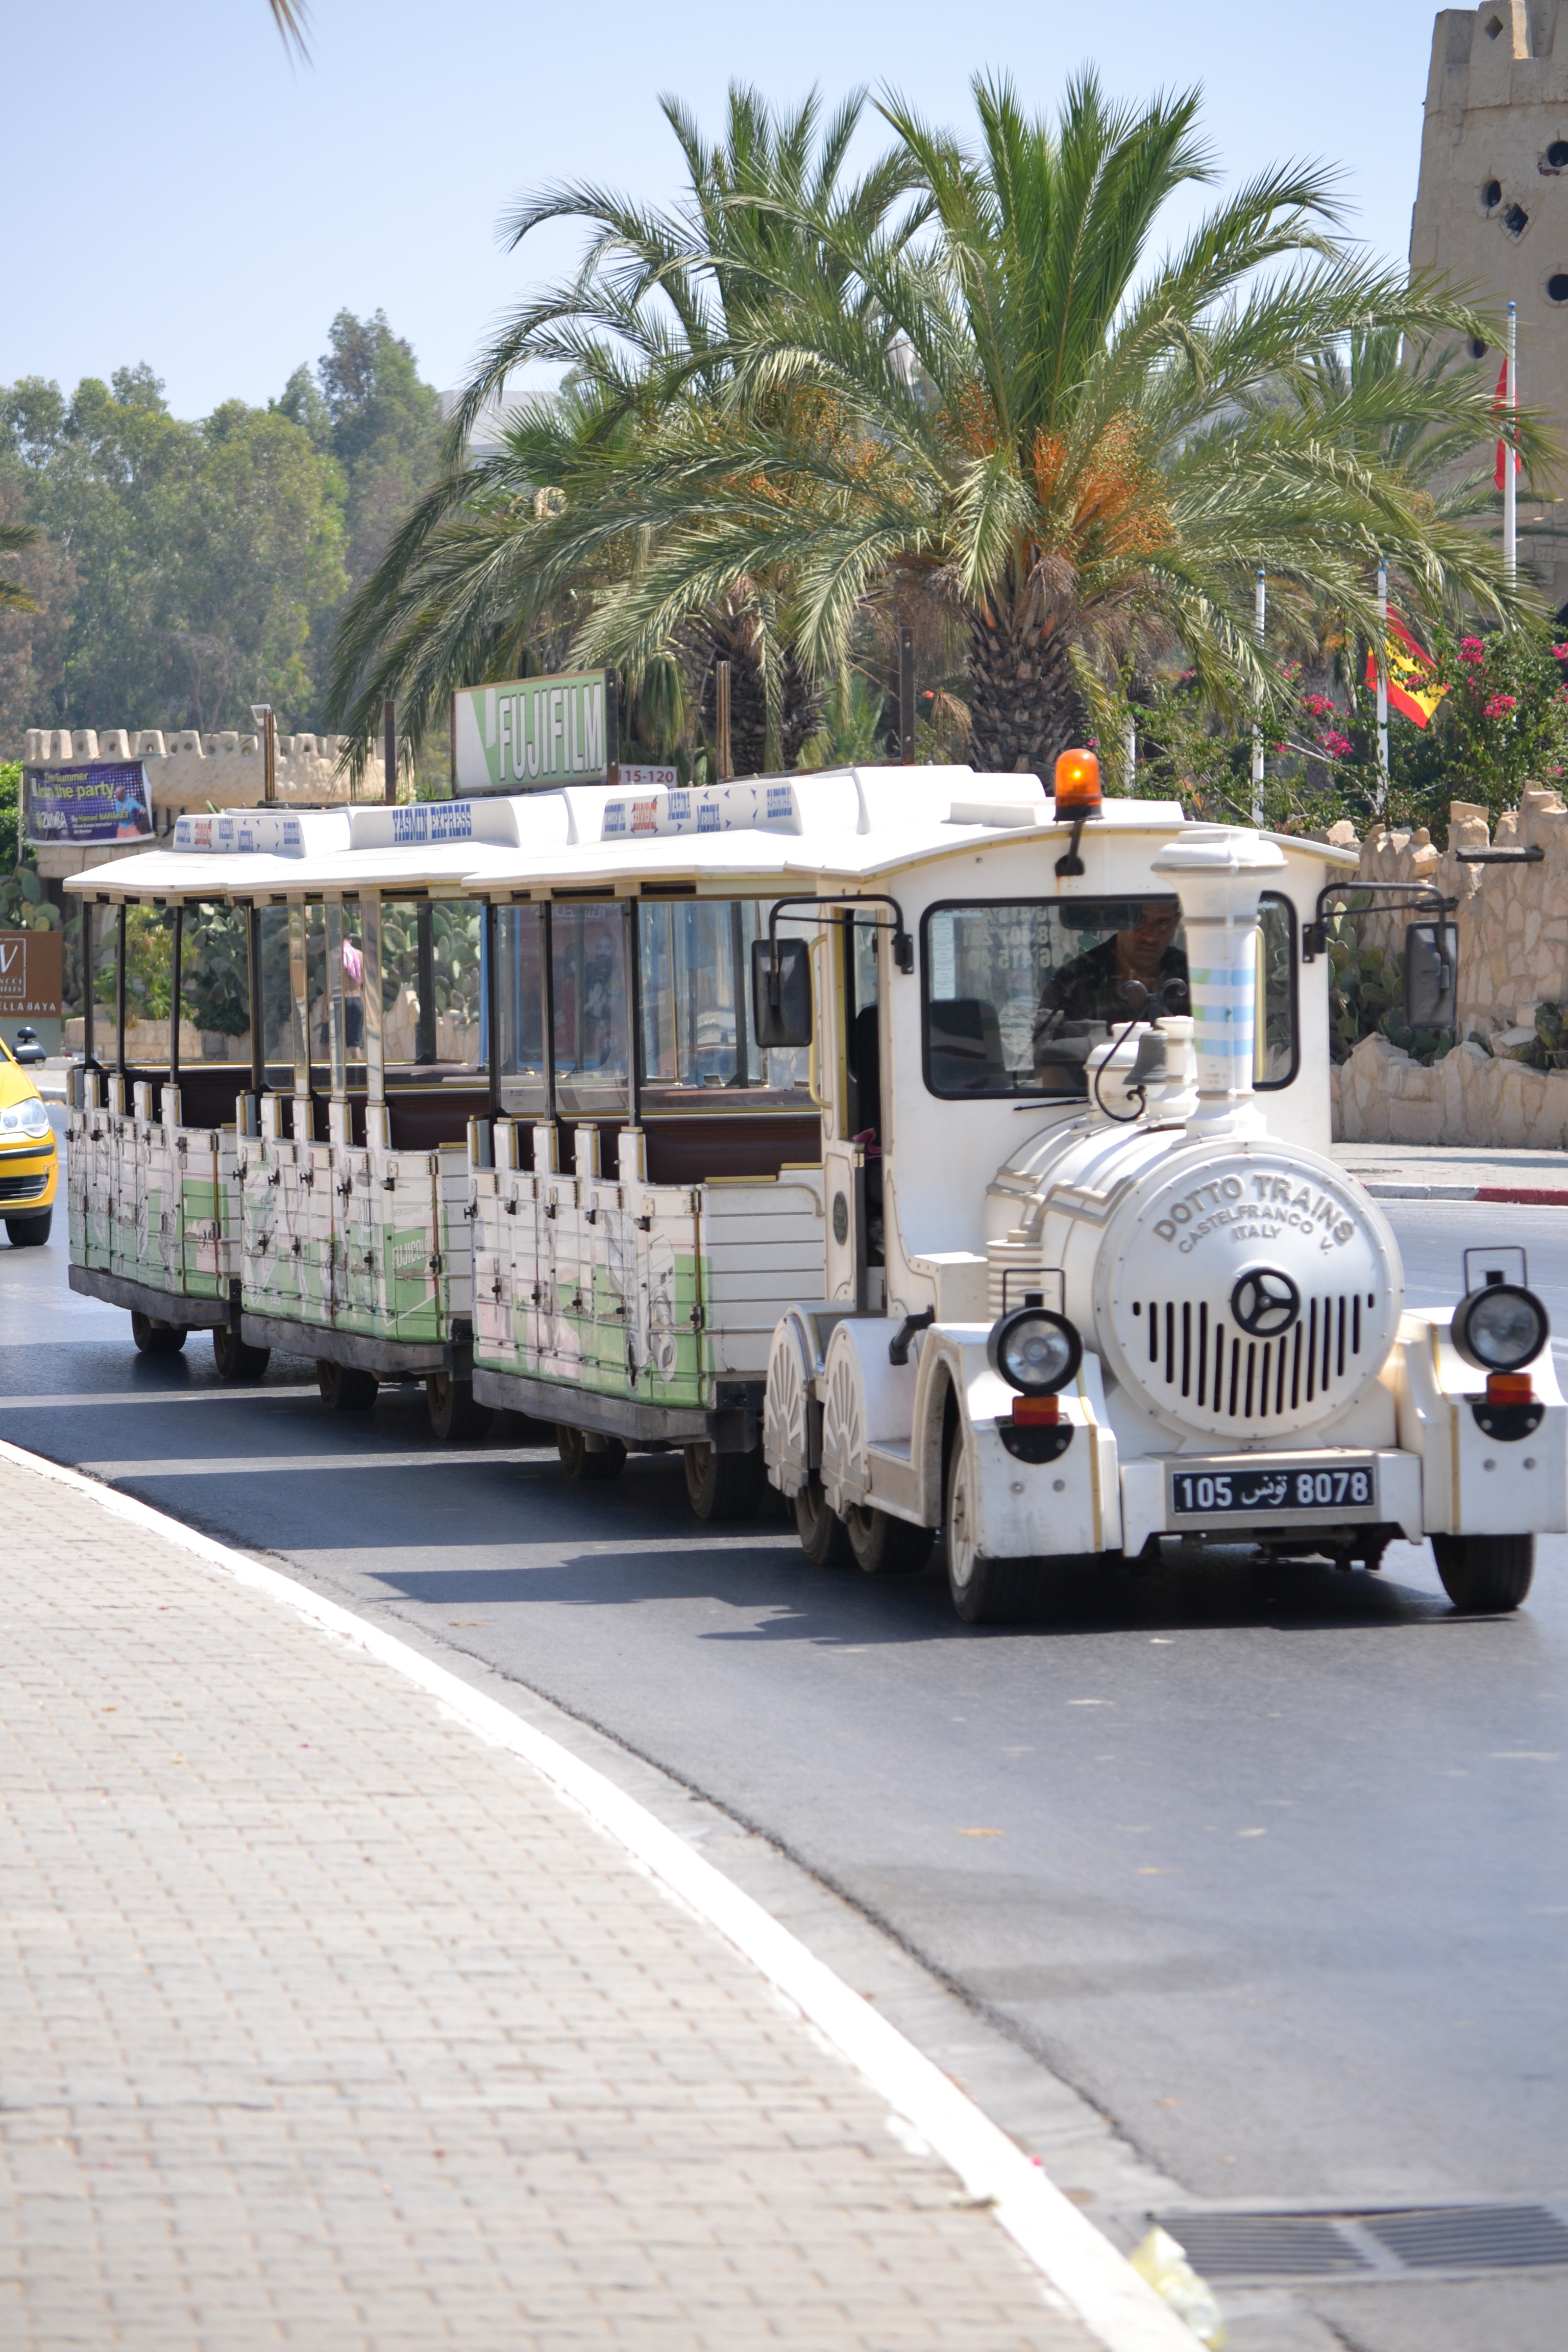
car, train, summer, transport, vehicle, public transport, outdoors, bus, land vehicle, luxury vehicle